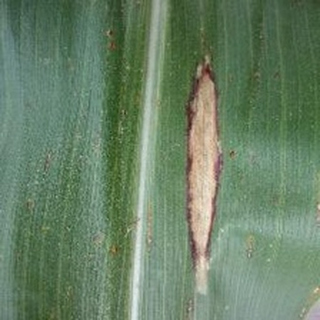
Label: corn_northern_leaf_blight